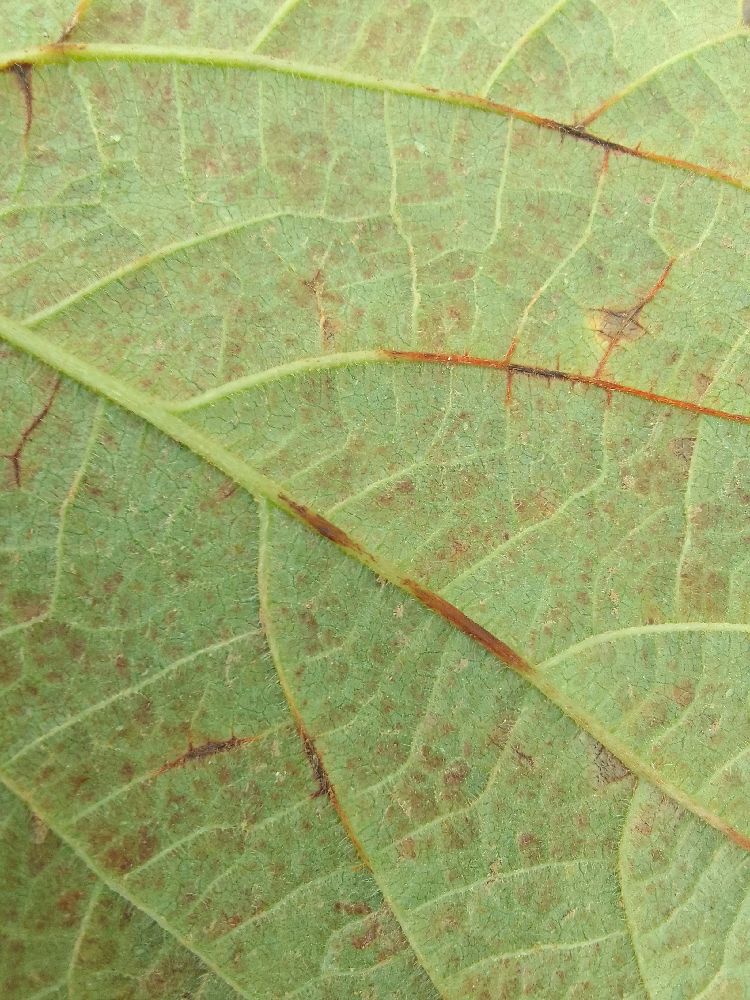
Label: anthracnose